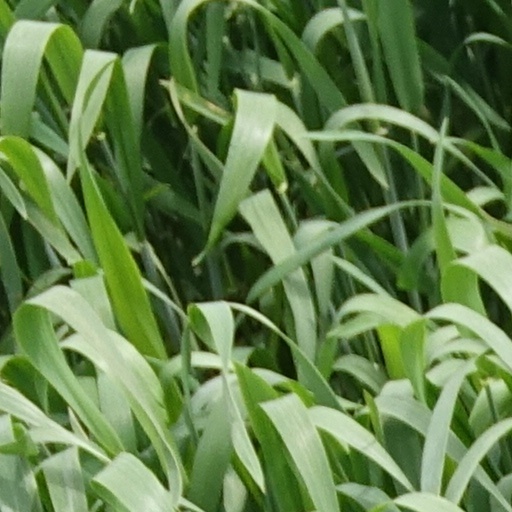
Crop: wheat